Daegu

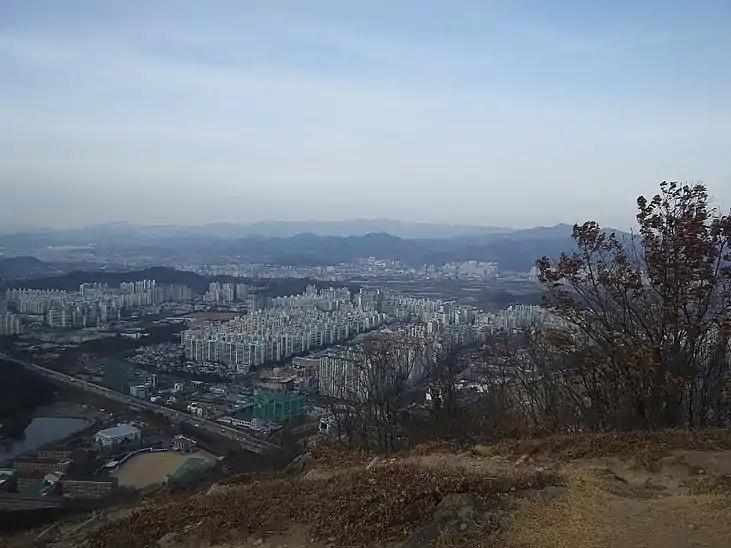
View of Daegu Suseong District, and the Gosan area

The majority of Daegu lies in a humid subtropical climate (Köppen: "Cwa"). In Holdridge climate classification, Daegu has a warm temperate moist forest climate. The mountains that comprise the basin trap hot and humid air. Similarly, in winter, cold air lies in the basin. The area receives little precipitation except during the rainy season of summer and is sunny throughout much of the year. Data gathered since 1961 indicates that the mean temperature for January, the coldest month in Daegu, is and that for August, the warmest month, is . The city's lowest record temperature was , and the city's highest record temperature was . In 2014, high temperatures led to the emergence of a new term called Daefrica (대프리카, Daegu+Africa) starting with the internet community, and has been used in the media, broadcasting, etc. In 2015, a traffic cone in Daegu melted in the heat. Summers in Daegu are some of the hottest in the Korean peninsula. In 2023, on July 31 and August 3, median strips could not overcome the heat and melted in different parts of the same district in Daegu.